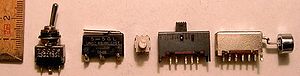
Omskifter
Billede af elektriske omskiftere. Fra venstre: Enkeltpolet vippeomskifter. Enpolet mikroswitch. Printmontérbar enkeltpolet omskifter. Enkeltpolet omskifter med mange positioner. 4-polet omskifter.
En elektrisk omskifter er en komponent, som kan skifte en elektrisk forbindelse fra én elektrisk pol mellem 2 eller flere mulige elektriske forbindelser.